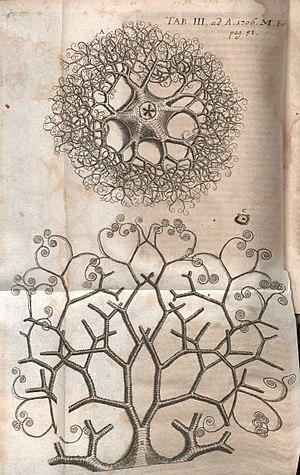
Georg Everhard Rumphius, né en 1627 à Wölfersheim en Allemagne et mort en 1702, est un marchand, un militaire et un architecte néerlandais célèbre surtout pour ses travaux en histoire naturelle.